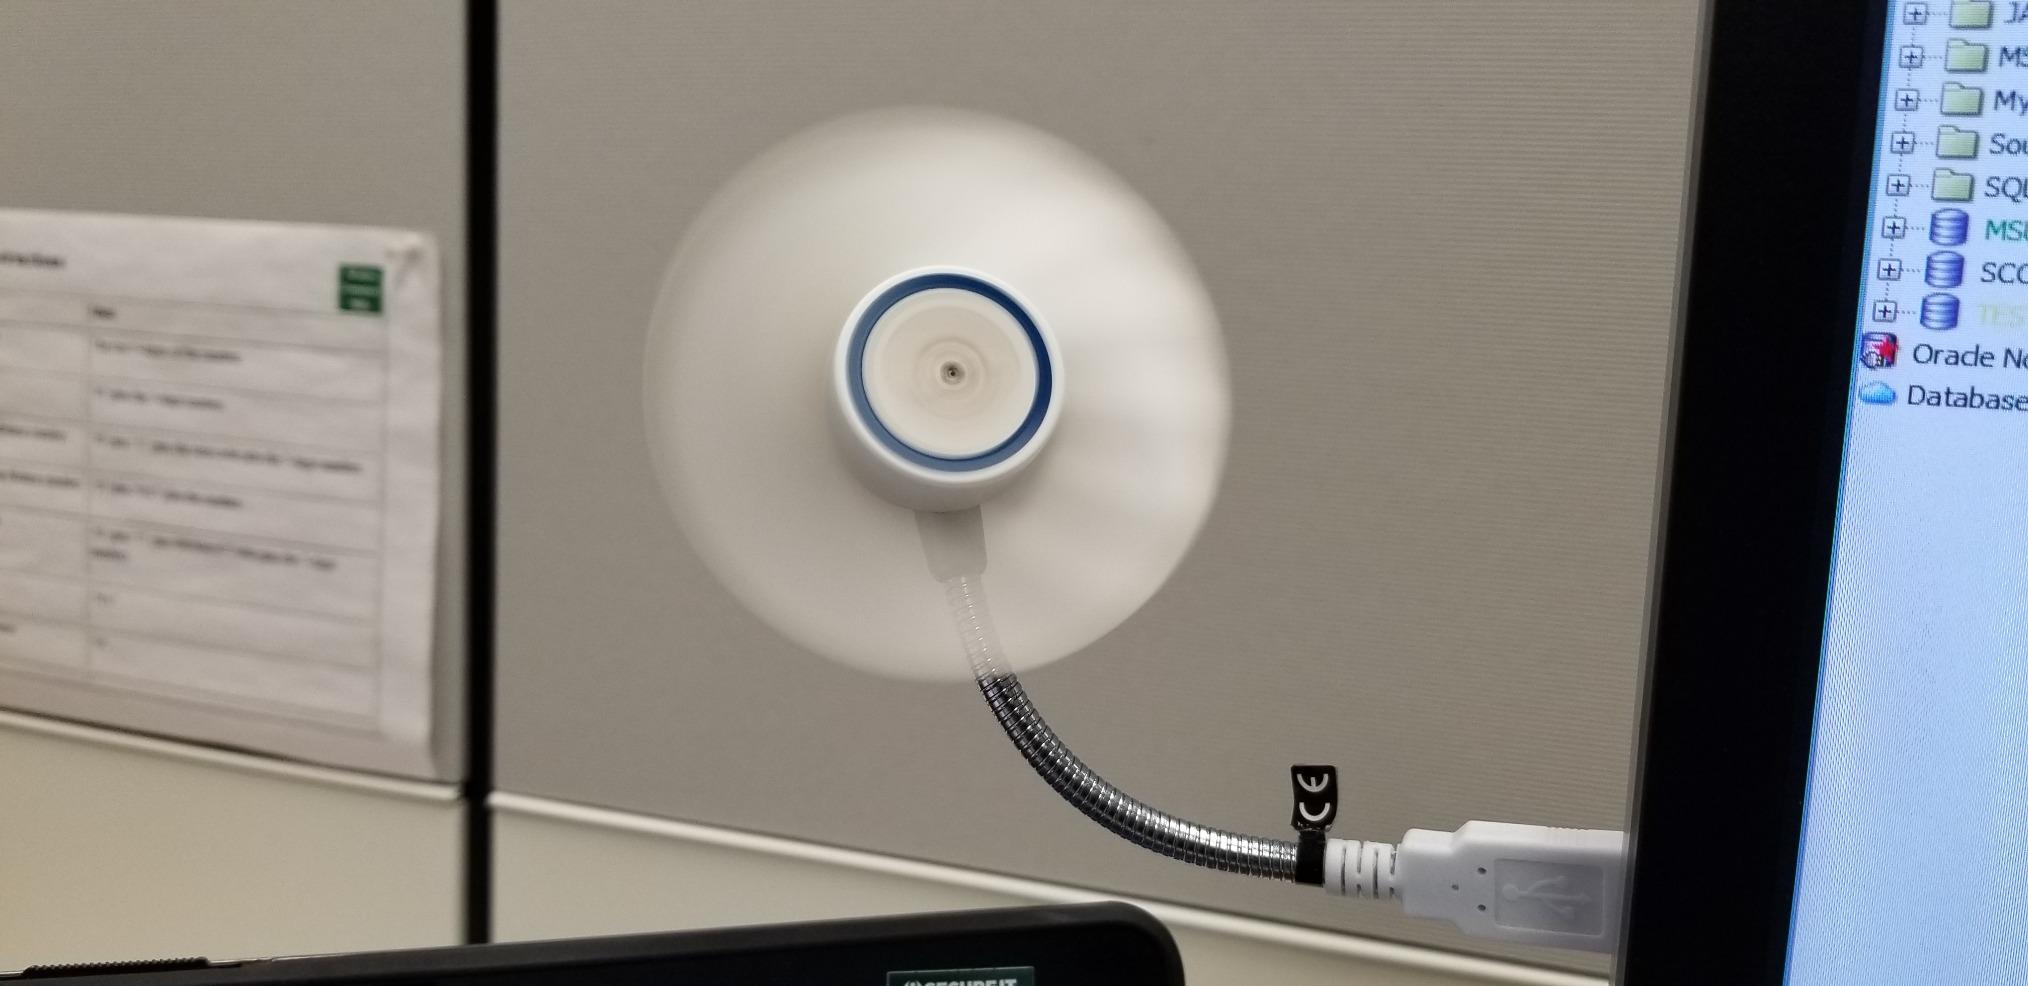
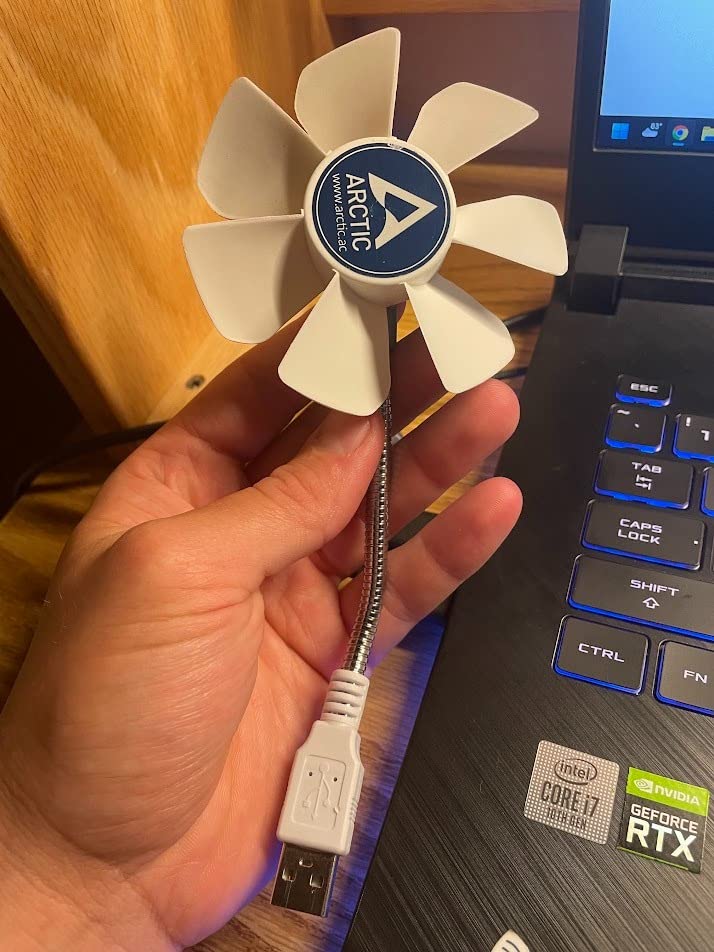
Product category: fan
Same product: yes